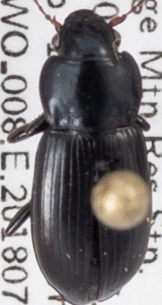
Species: Amara alpina
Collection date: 2018-07-17
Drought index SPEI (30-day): -0.734
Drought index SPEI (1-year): -0.54
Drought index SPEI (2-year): -0.03